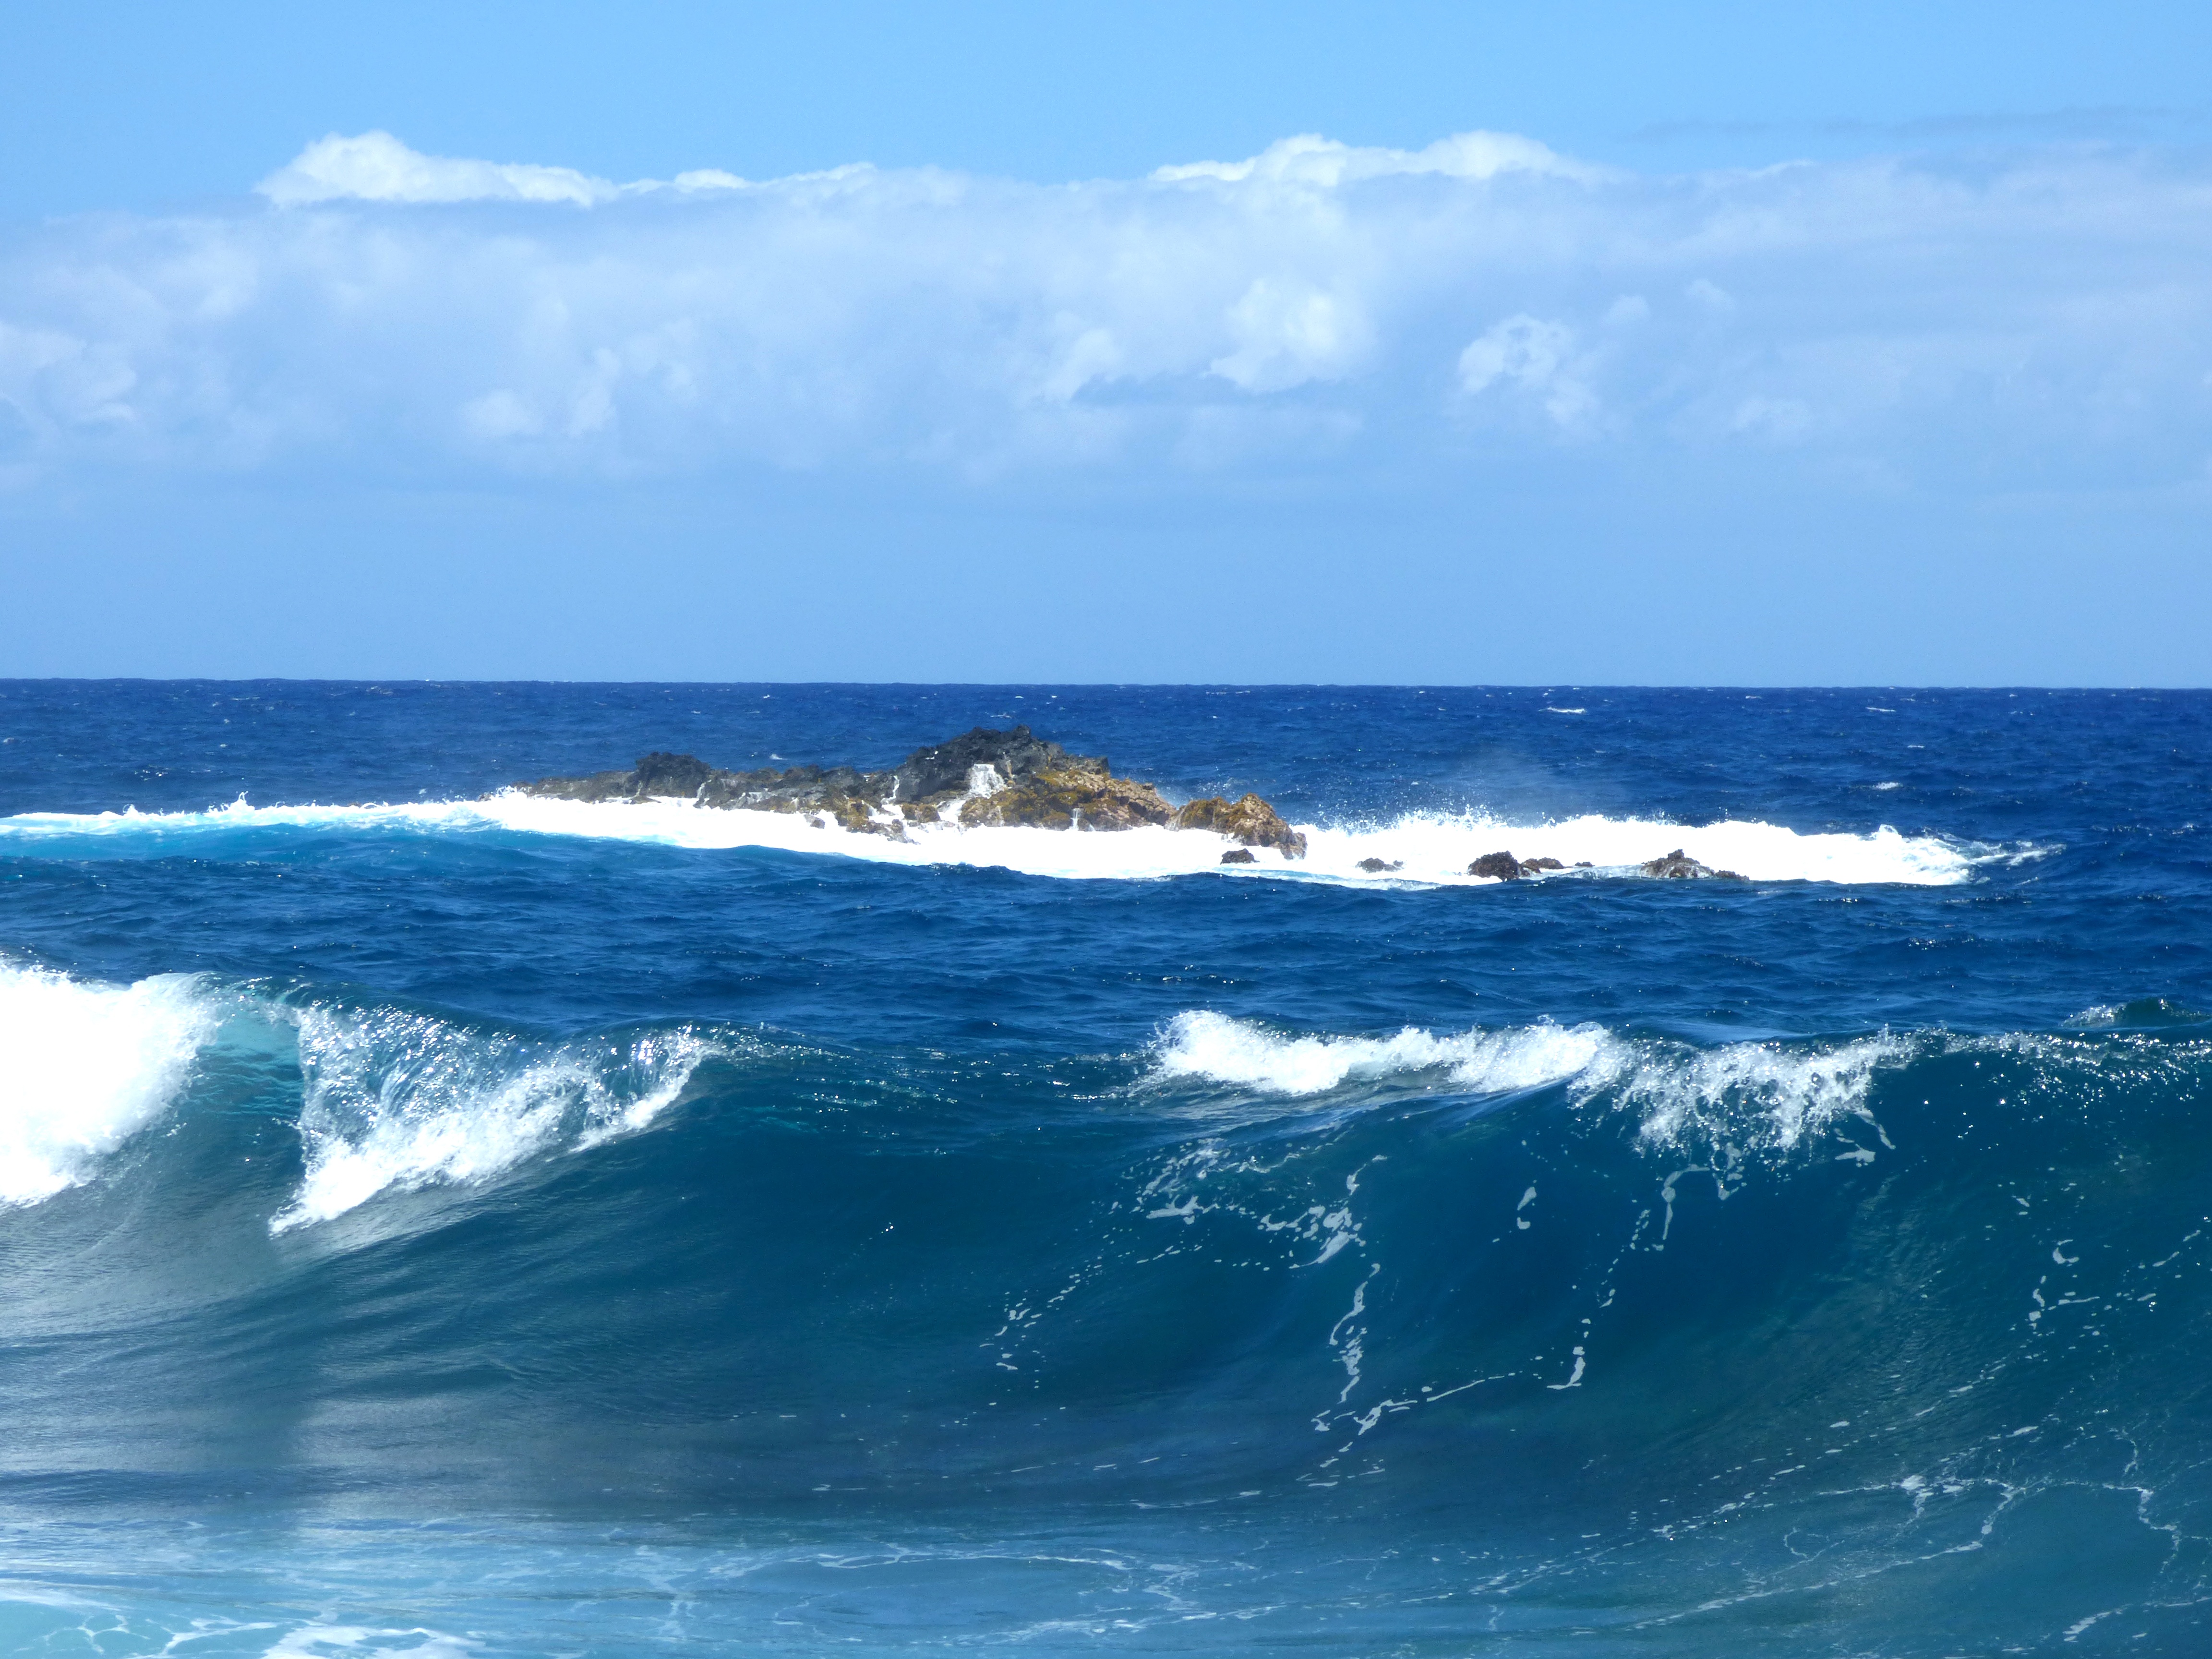
beach, landscape, sea, coast, water, ocean, horizon, shore, wave, island, hawaii, rocks, waves, cape, hawaii beach, wind wave